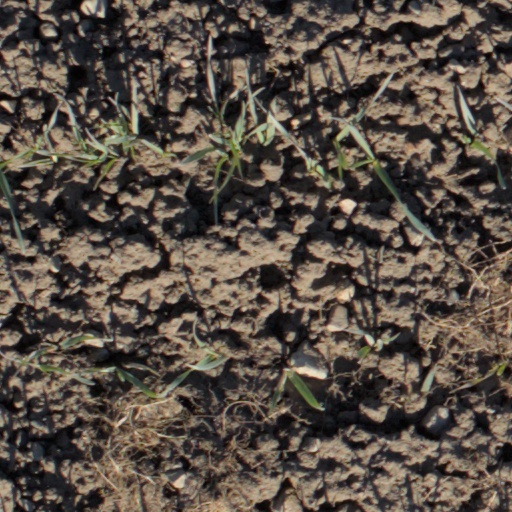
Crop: wheat